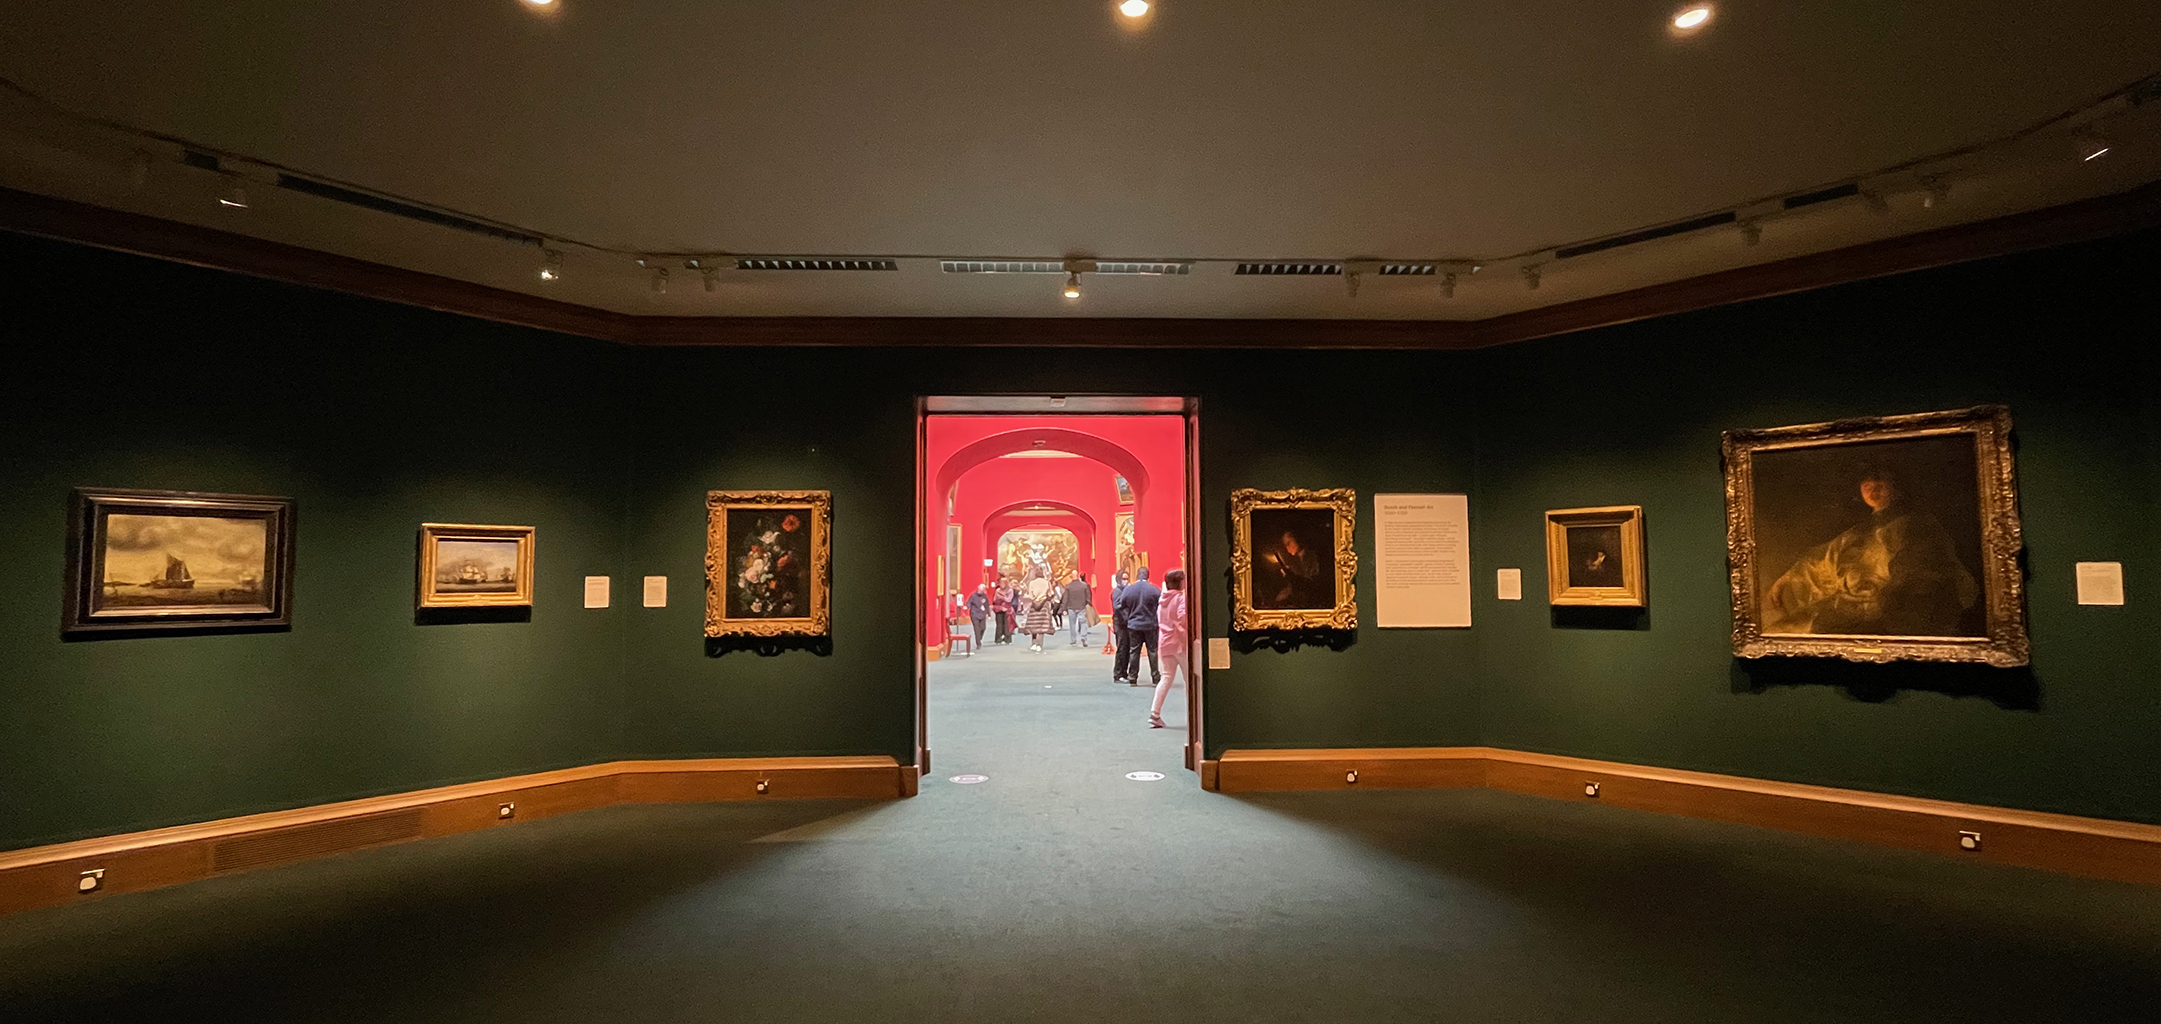
museum, edinburgh, art, history, gallery, picture frame, flooring, hall, painting, event, space, ceiling, building, visual arts, exhibition, symmetry, Track lighting, art exhibition, collection, modern art, entertainment, light fixture, tourist attraction, art gallery, illustration, room, night